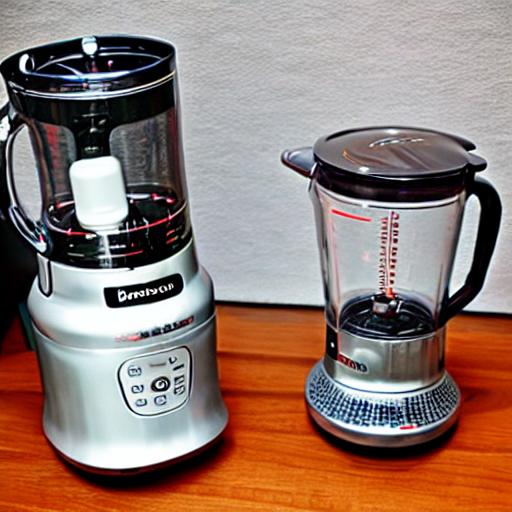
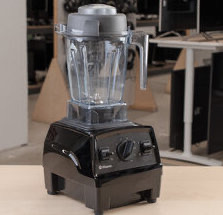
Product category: items_blender
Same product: no